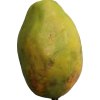
Label: papaya